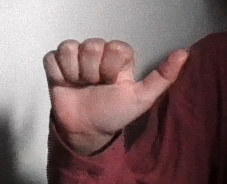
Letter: dhad